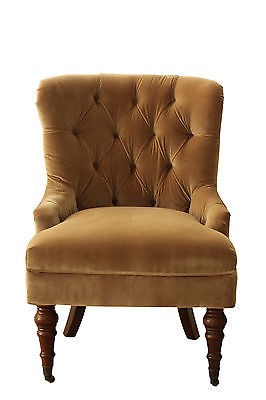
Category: chair